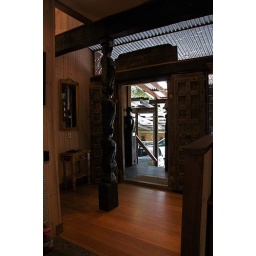
Looking out the front door from inside the house. Note the glass above the door is etched in patterns, not cracked.